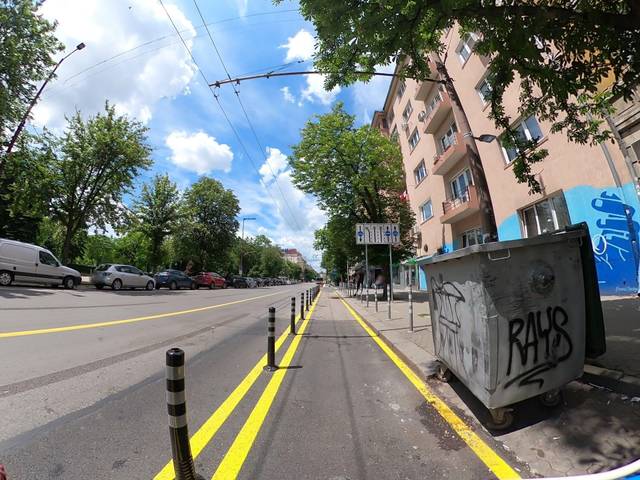
Region: Bulgaria
Coordinates: 42.689, 23.321